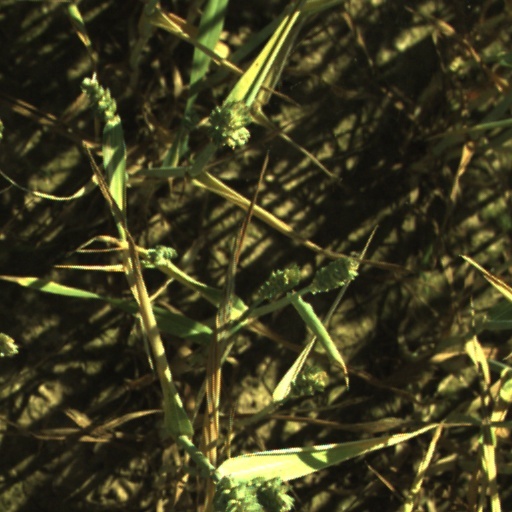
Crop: wheat